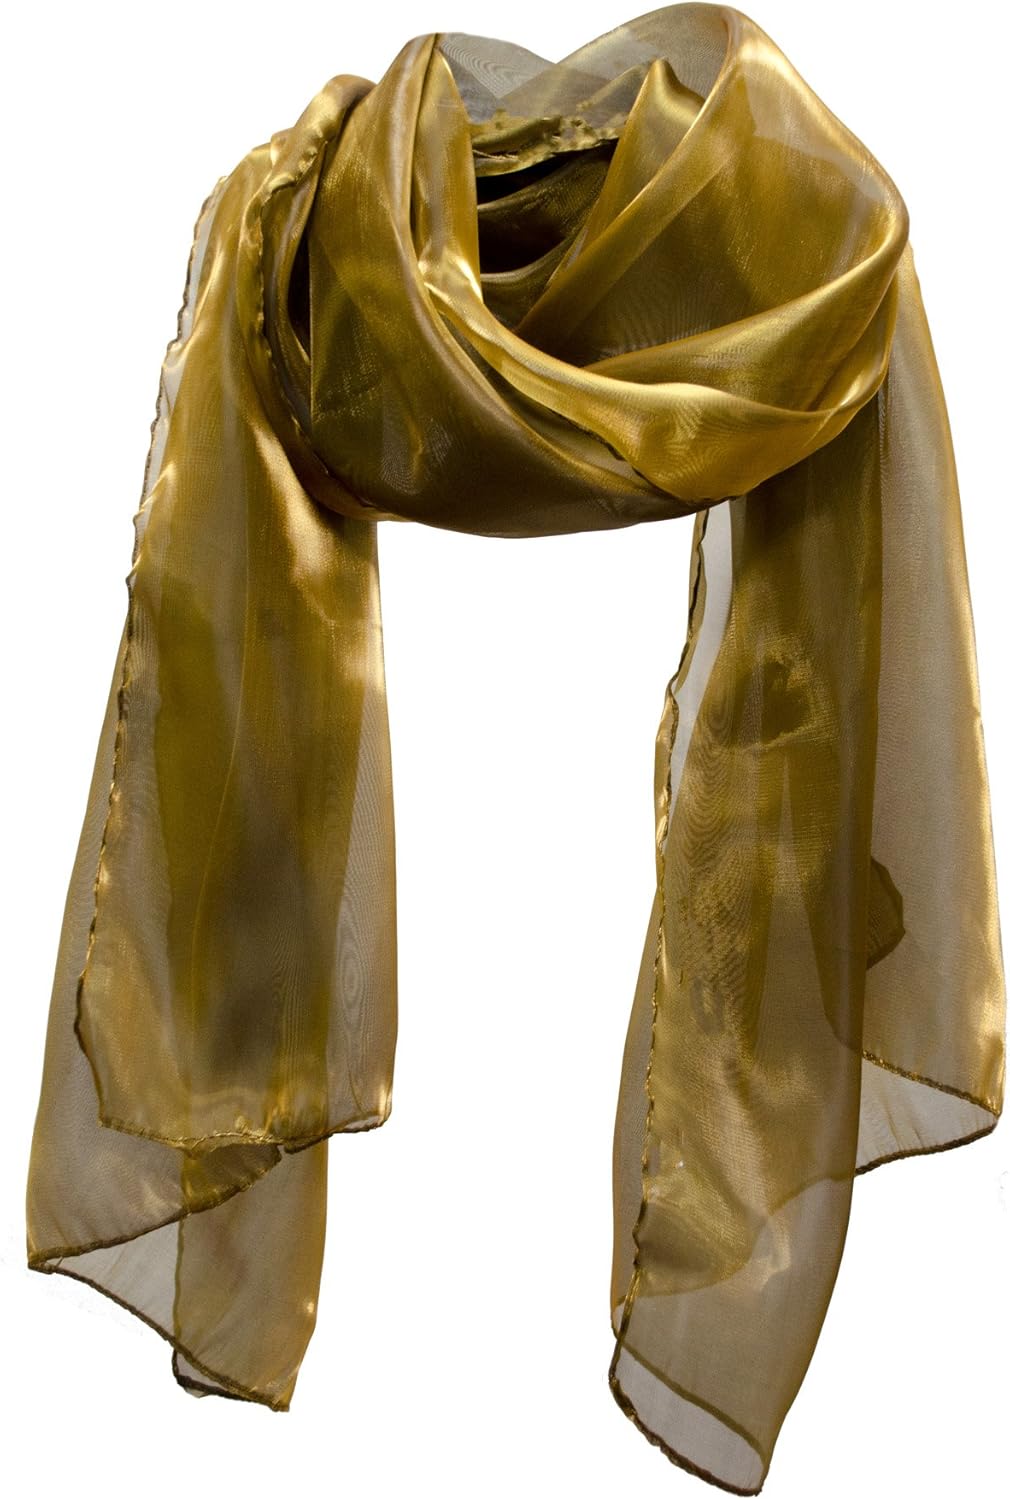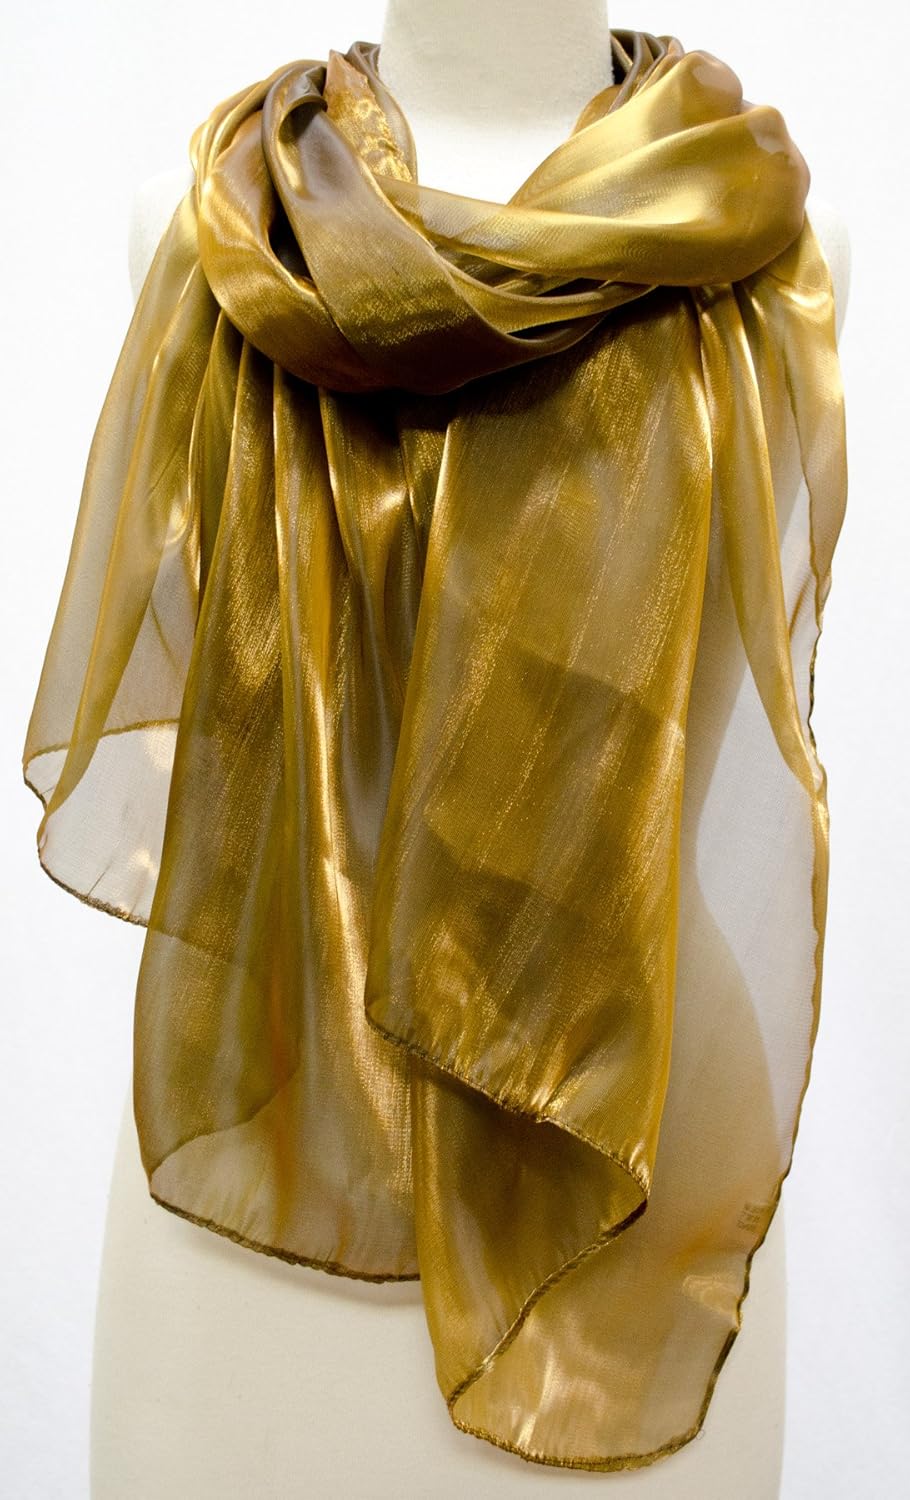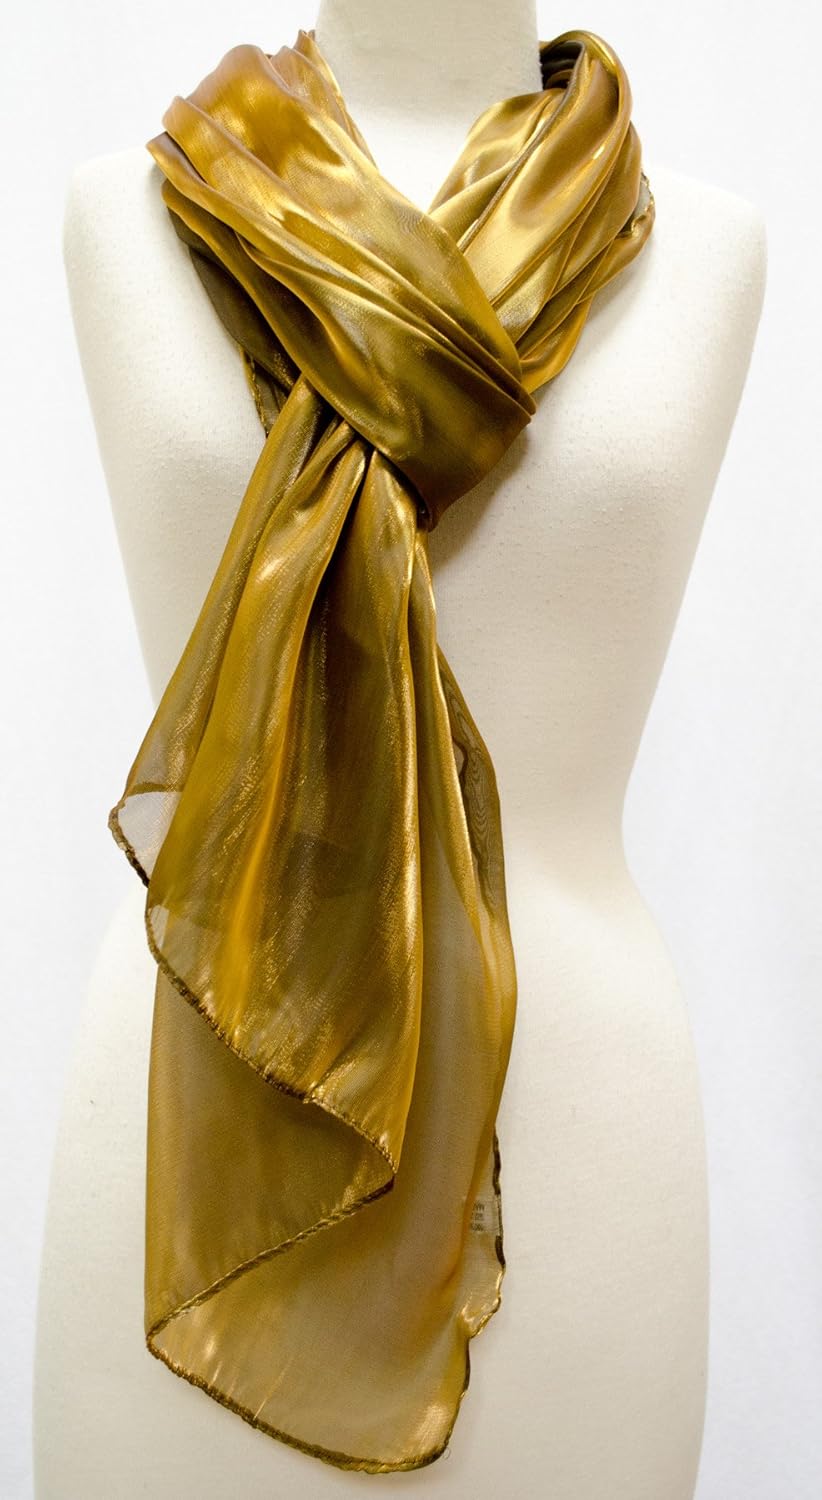
Sheer Metallic Cut Scarf Wrap Shawl Stole Gold
Category: AMAZON FASHION
Pretty sheer metallic wrap in rich copper. Approx. 28" x 80". 100% Poly. Imported.
Features: Sheer metallic wrap. | Generously sized. | Great gift idea.